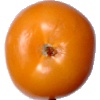
Label: Tomato Yellow 1